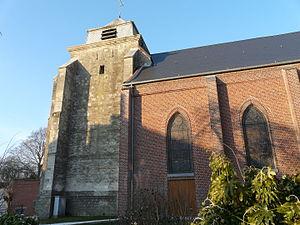
L'église de Bertry (Nord)
Bertry est une commune française située dans le département du Nord, en région Hauts-de-France.